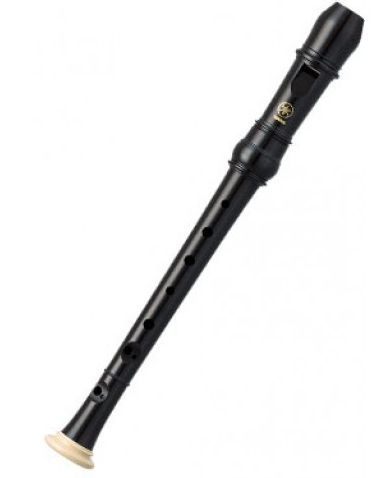
Yamaha Sopranino Recorder  - Brown/White
newly developed sopranino recorder with a brilliant tone. It sounds rich and even throughout the registers and is capable of rich expression.
Brand: Yamaha
Category: Arts & Entertainment > Hobbies & Creative Arts > Musical Instruments > Woodwinds > Recorders > Sopranino Recorders